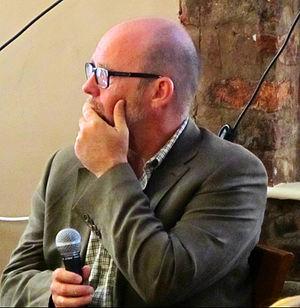
Jason Connery est un acteur britannique né le 11 janvier 1963 à Londres.